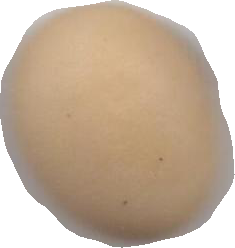
Variety: Anjasmoro